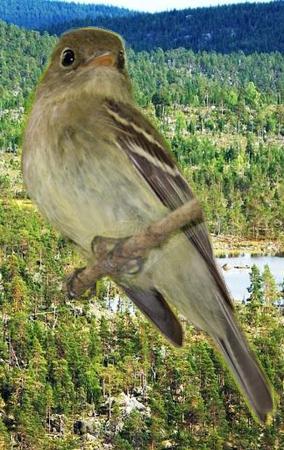
Bird species: Yellow_bellied_Flycatcher
Bird type: landbird
Background: land